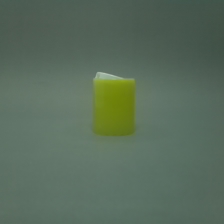
Color: green
Cap type: disc/press top cap